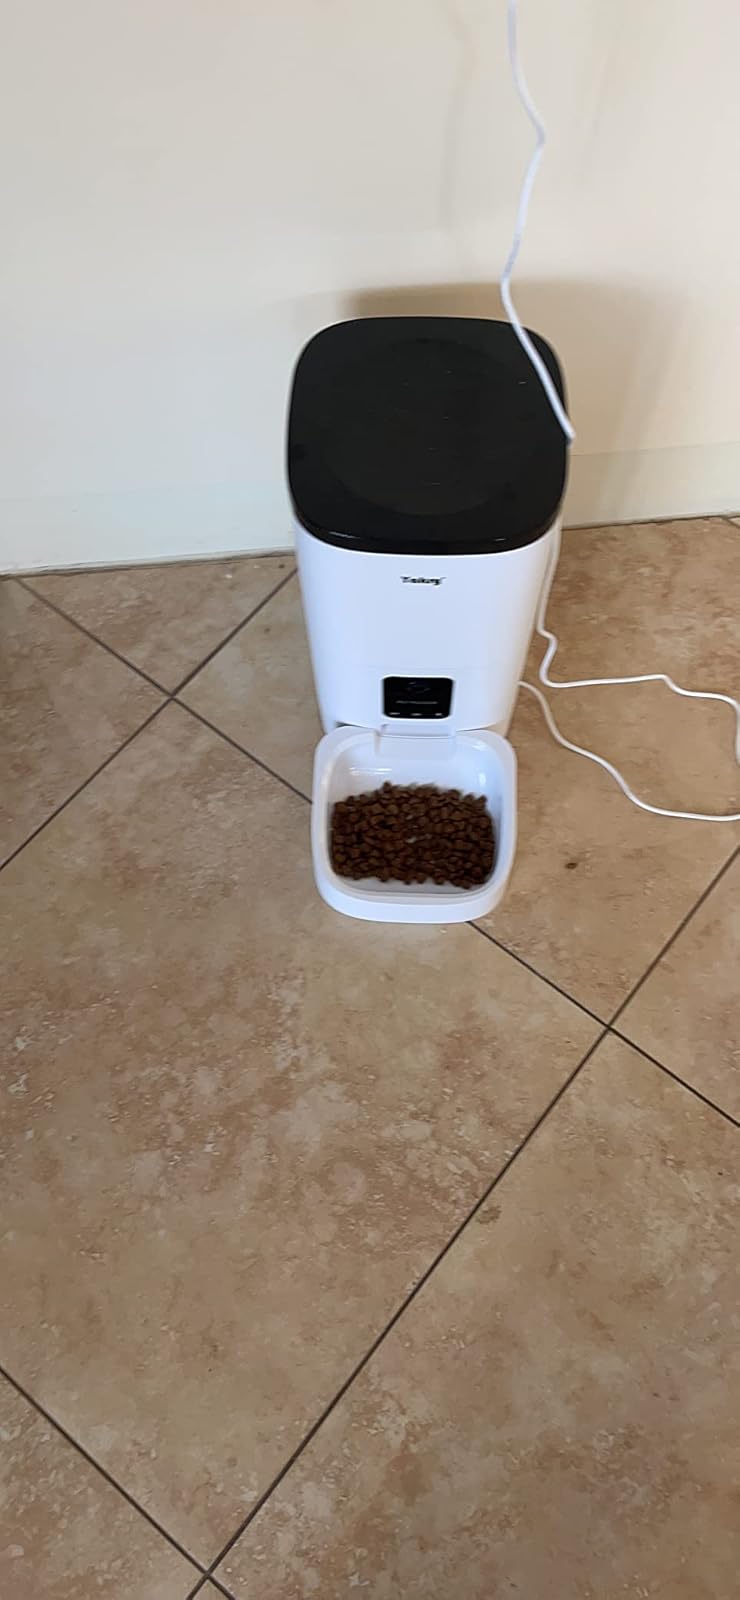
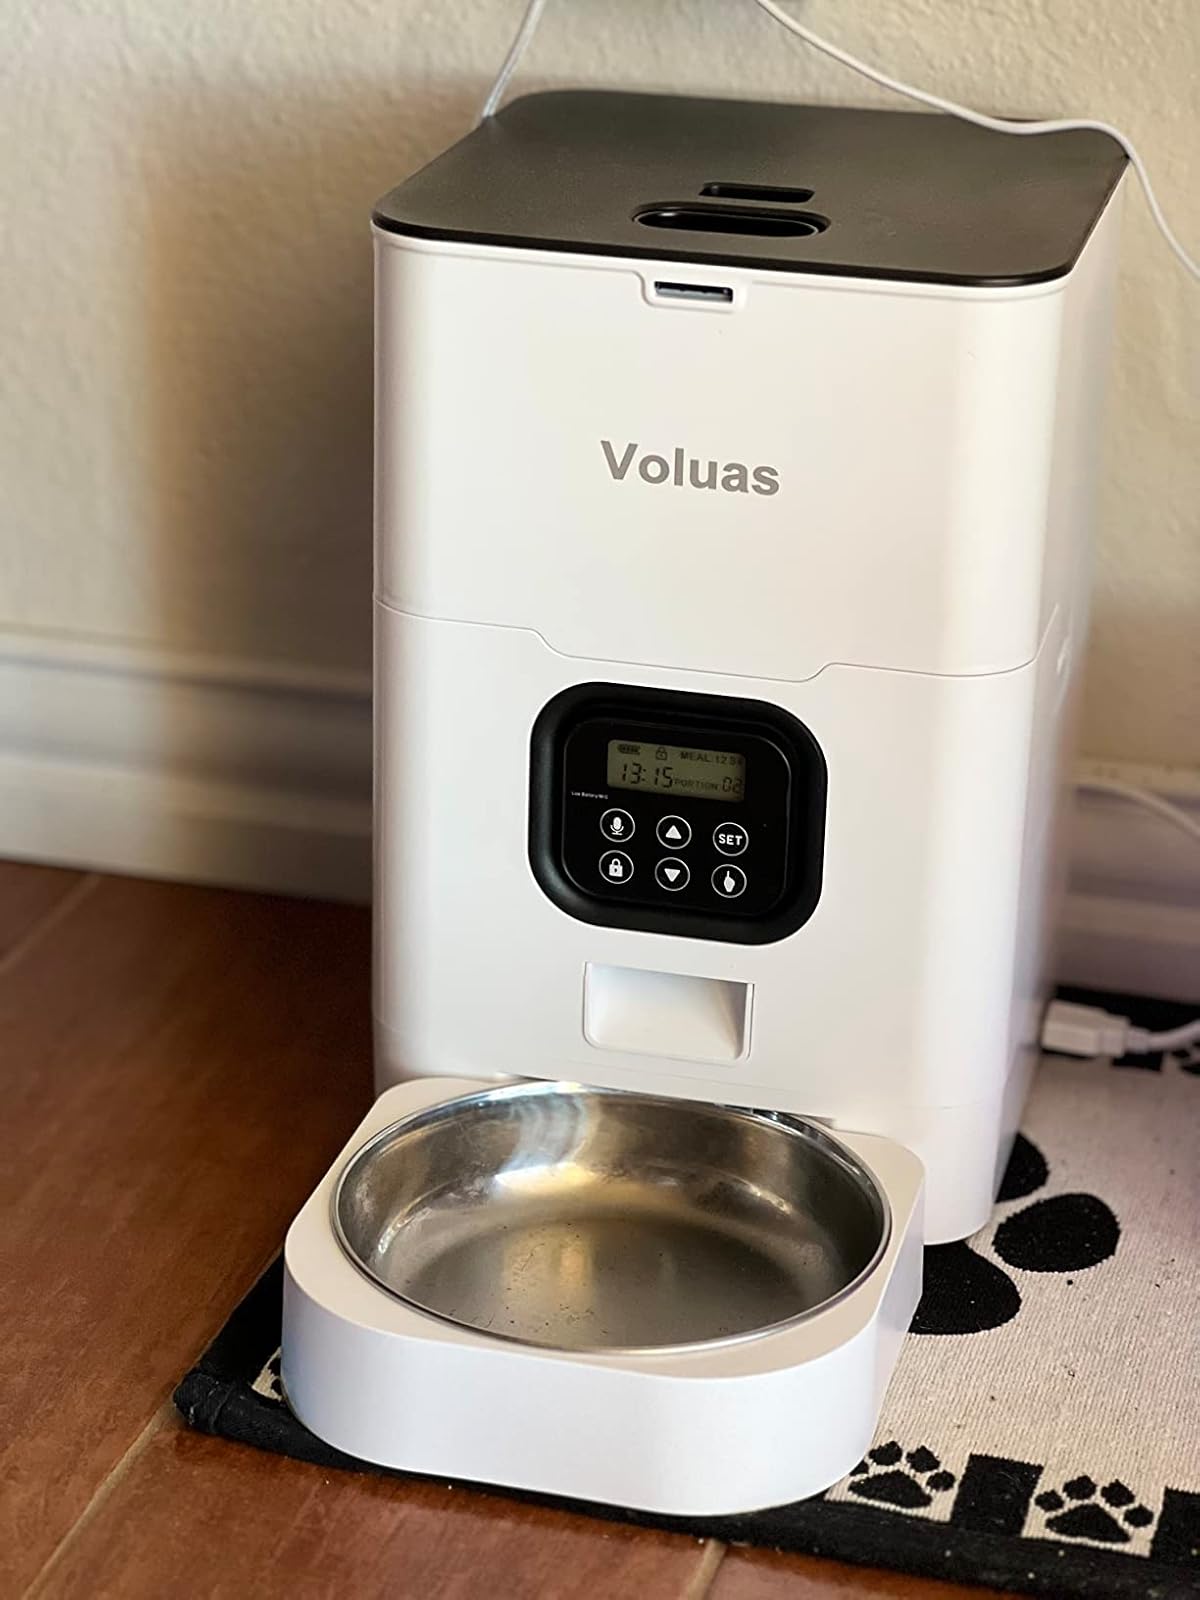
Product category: items_feeder
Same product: no